Internet Explorer 11

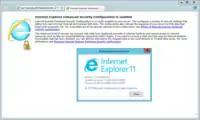
Screenshot of the Internet Explorer 11 Enhanced Security Configuration page

IE11 features redesigned developer tools, support for WebGL, enhanced scaling for high DPI screens, prerender and prefetch. After launch IE11 got support for HTTP/2. In addition, IE11 supports Full Screen and Orientation APIs, CSS border image support, JavaScript enhancements, DOM mutation observers, Web Cryptography API, video text track support, encrypted media support and an improved HTML editor. IE11 uses Transport Layer Security v1.2 as the default protocol for secure connections and deprecates RC4 cipher suite.